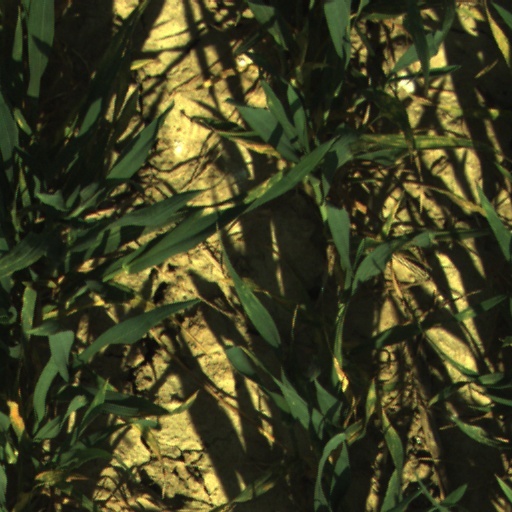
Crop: wheat